Harry Sylvester

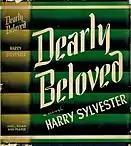
The first edition of "Dearly Beloved" published in 1942 by Duell, Sloan, and Pearce.

Sylvester was a friend and correspondent of Ernest Hemingway in the 1930s; several letters to him from Hemingway appear in the latter's "Selected Letters." He also regularly exchanged letters with J. F. Powers and Richard T. Sullivan. By mid-century, he was considered to be a very promising writer in Catholic circles; he was mostly known for his critical views of the Catholic hierarchy.